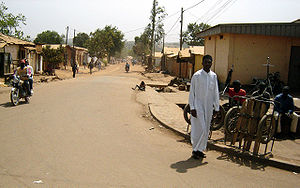
Ngaoundéré
Ngaoundéré er en by i det nordlige Cameroun, med et indbyggertal på cirka 189.000. Byen er opkaldt efter et nærliggende bjerg.